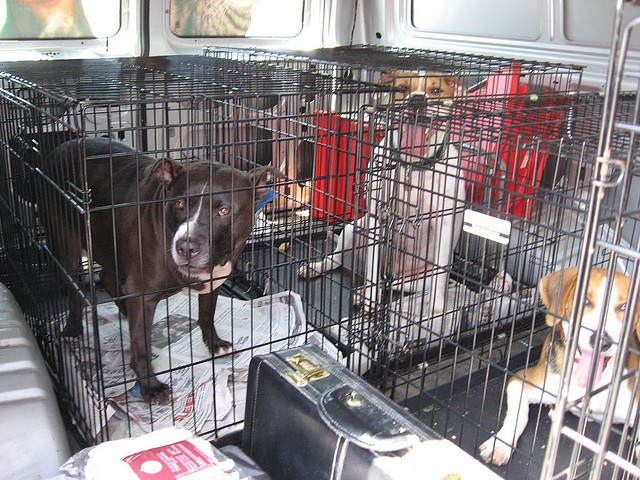
A group of dogs in kennels next to luggage.
Two dogs sitting inside of cages on a van.
Three dogs in wire cages on the floor.
Three caged dogs in the back of a van.
Three sad looking dogs locked in kennels in the back of a van.